Eric Wood

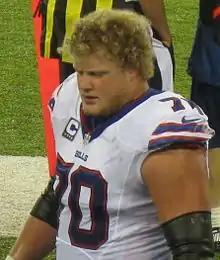
Wood in 2013

Eric Wood (born March 18, 1986) is an American former professional football player who was a center for the Buffalo Bills of the National Football League (NFL). He played college football for the Louisville Cardinals and was selected in the first round of the 2009 NFL draft by the Bills with the 28th overall pick. Wood played nine seasons in the NFL, including a Pro Bowl appearance, before retiring following the 2017 season due to a neck injury. Since 2019, he has been the color commentator and analyst on the Buffalo Bills Radio Network.